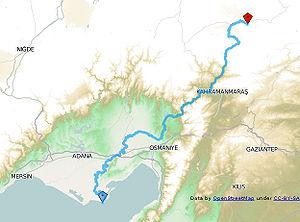
Le Ceyhan est un fleuve turc coupé par le Barrage de Menzelet. Le Ceyhan arrose la ville de Ceyhan.